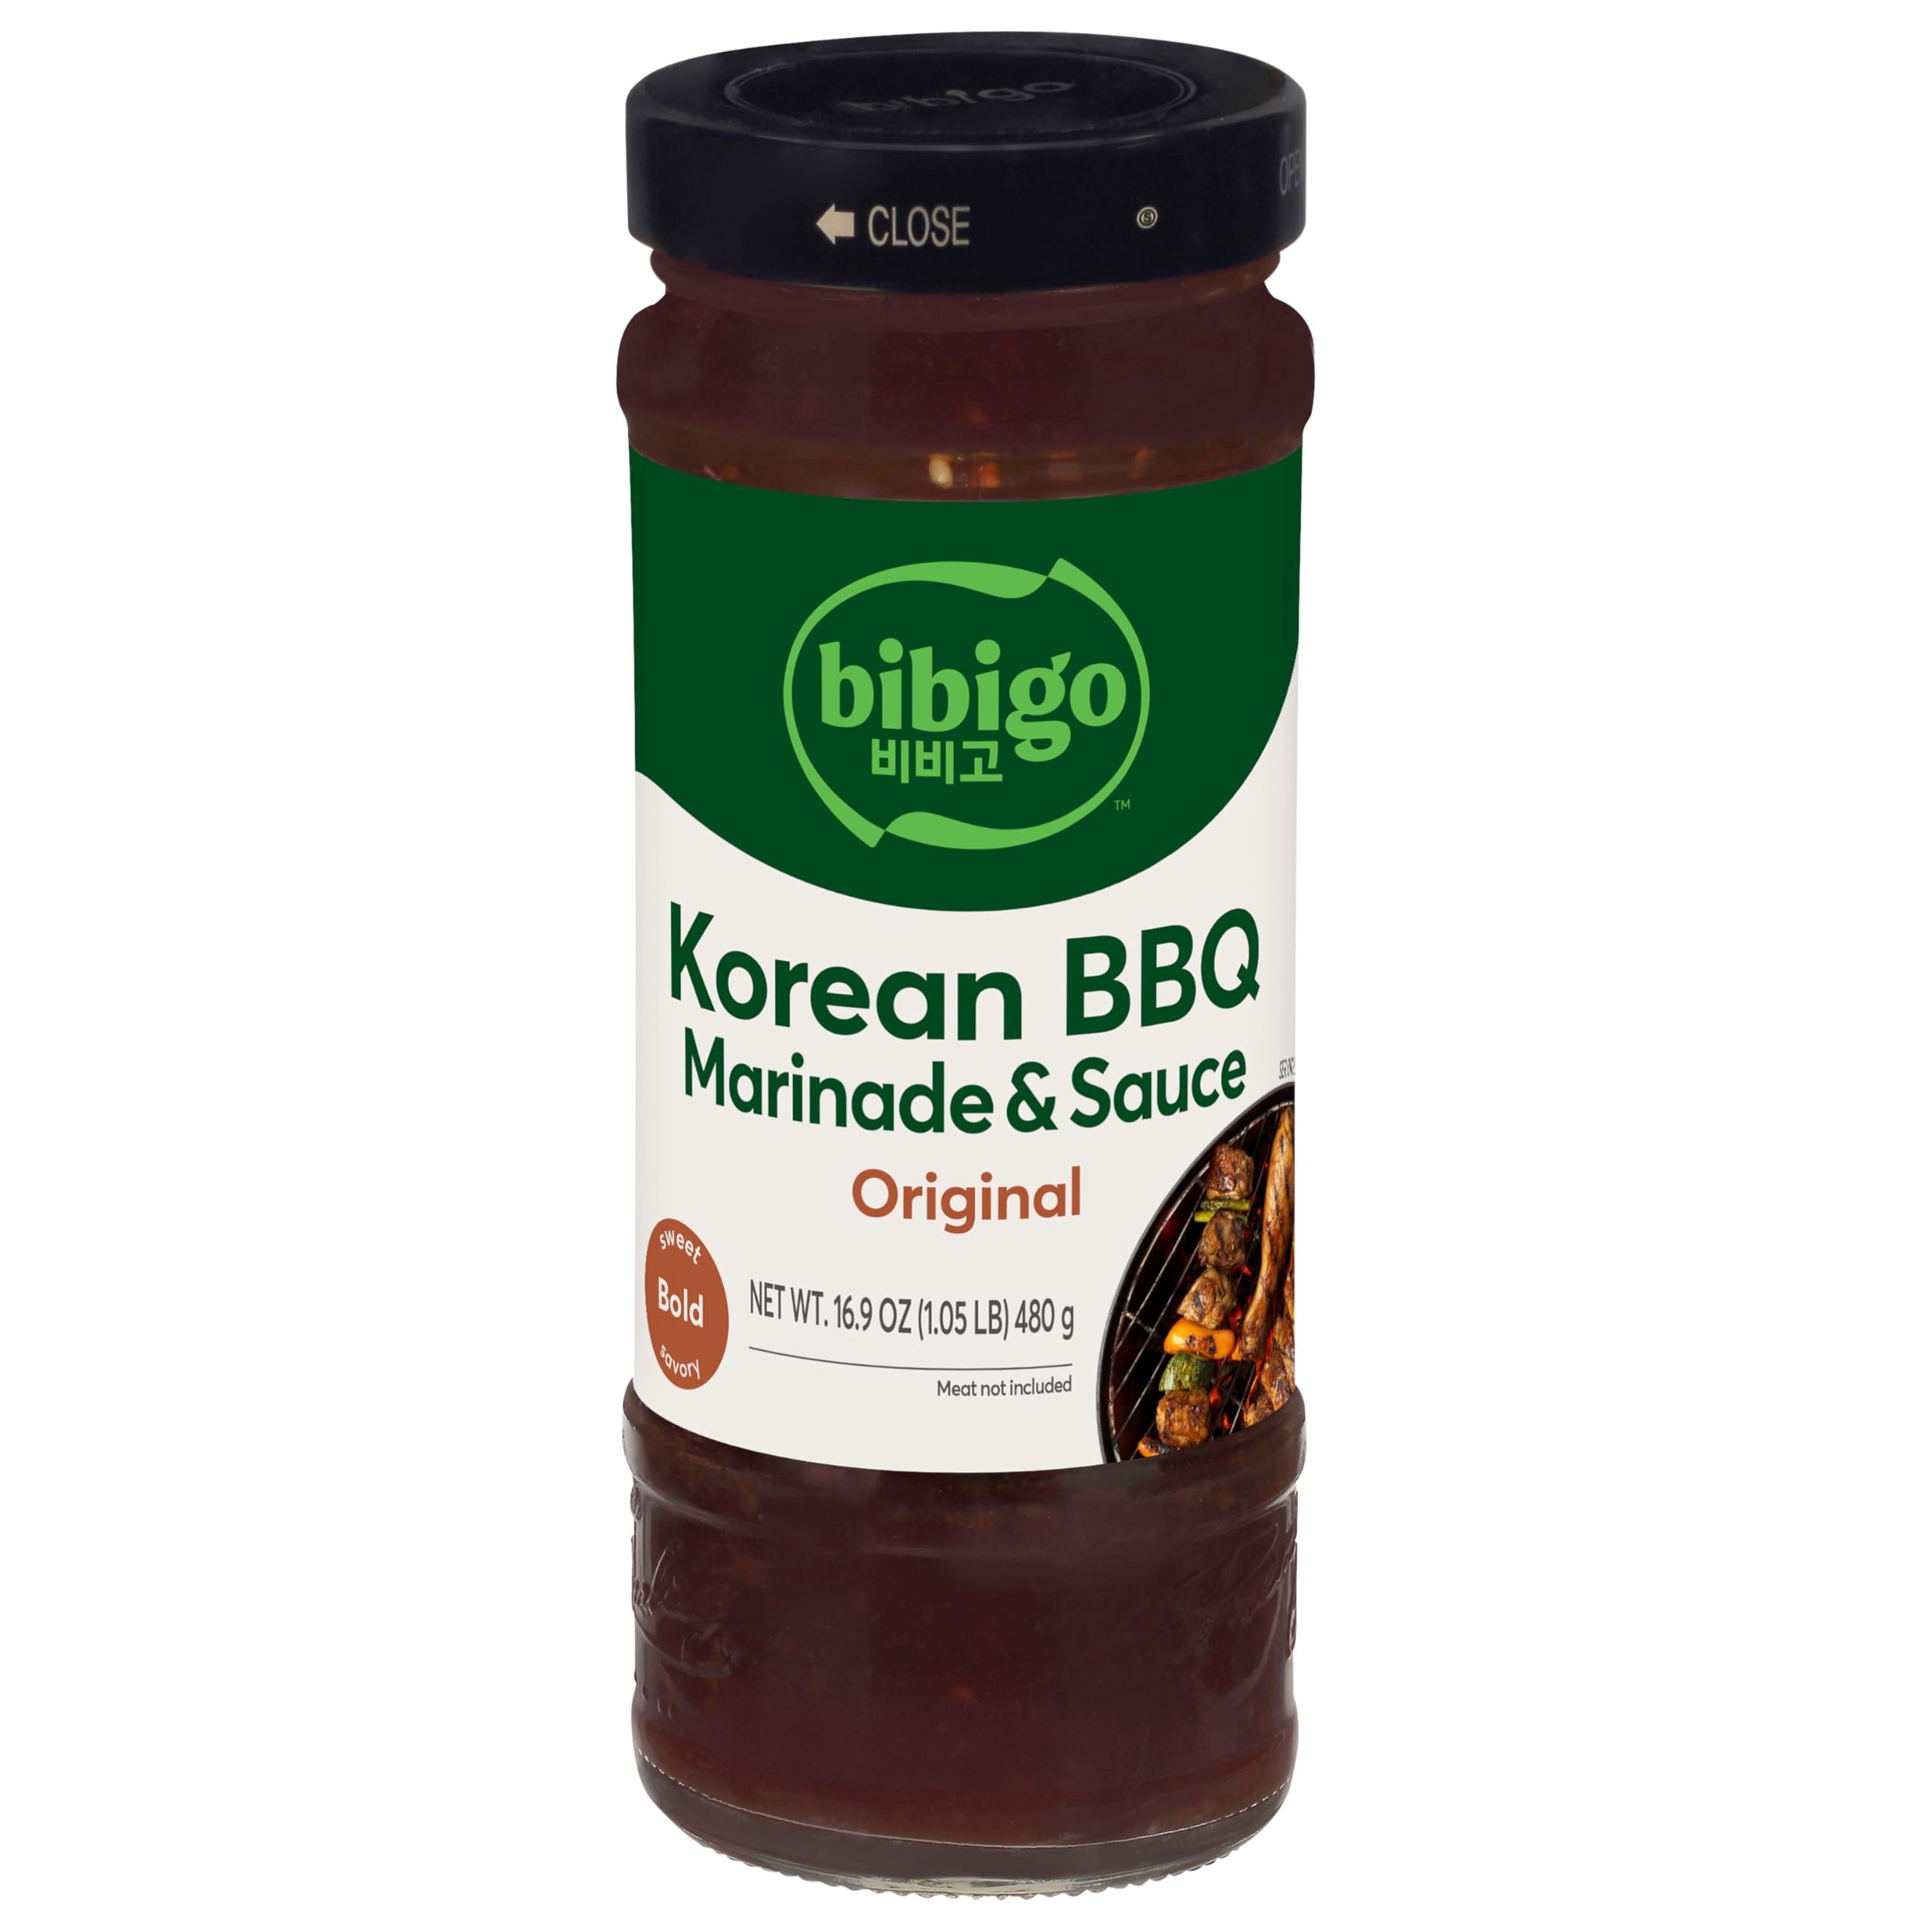
Item Name: bibigo Korean Bbq Sauce, Original, 1.05 Pound (Pack of 6), (00056033)
Bullet Point 1: Contains 6 bottles of 16.9 oz bibigo Original Korean BBQ Marinade & Sauce
Bullet Point 2: Korean BBQ sauce with a perfect balance of sweet and savory
Bullet Point 3: Blend of soy sauce, onion, garlic, apple, pear, and sesame inspired by traditional Korean BBQ sauce flavors
Bullet Point 4: Add it to your favorite dishes, like chicken legs, ribs, or skewers as a marinade or dipping sauce to enjoy an extra kick of Korean BBQ sauce flavor
Bullet Point 5: bibigo crafts dishes with a precise balance of ingredients, flavors, and Korean passion to create food that's definitely worth sharing
Bullet Point 6: Mix it up with more mouthwatering favorites from bibigo, including delicious dumplings, tasty rice dishes, crunchy chicken meals, and flavor-packed sauces
Value: 101.4
Unit: Ounce

Price: 5.19